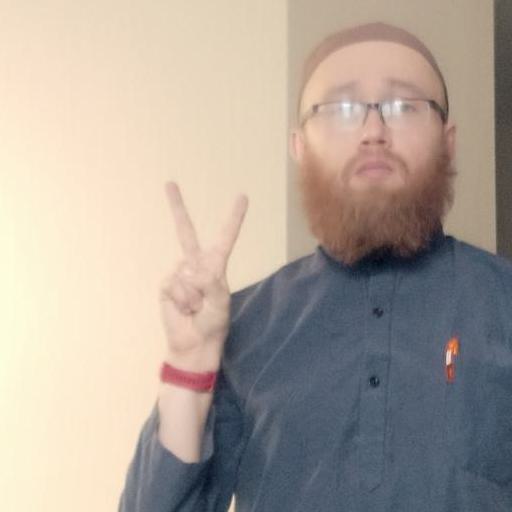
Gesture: peace